Copán

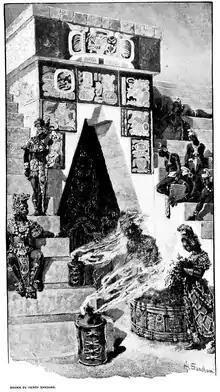
Artistic conception of Mayas at the Stela I and altar. Painting of 1898 by Henry Sandham.

At the peak of its power in the Late Classic, the kingdom of Copán had a population of at least 20,000 and covered an area of over . The greater Copán area consisting of the populated areas of the valley covered about a quarter of the size of the city of Tikal. It is estimated that the peak population in central Copán was between 6000 and 9000 in an area of , with a further 9,000 to 12,000 inhabitants occupying the periphery—an area of . Additionally, there was an estimated rural population of 3,000 to 4,000 in a area of the Copán Valley, giving an estimated total population of 18,000 to 25,000 people in the valley during the Late Classic period.